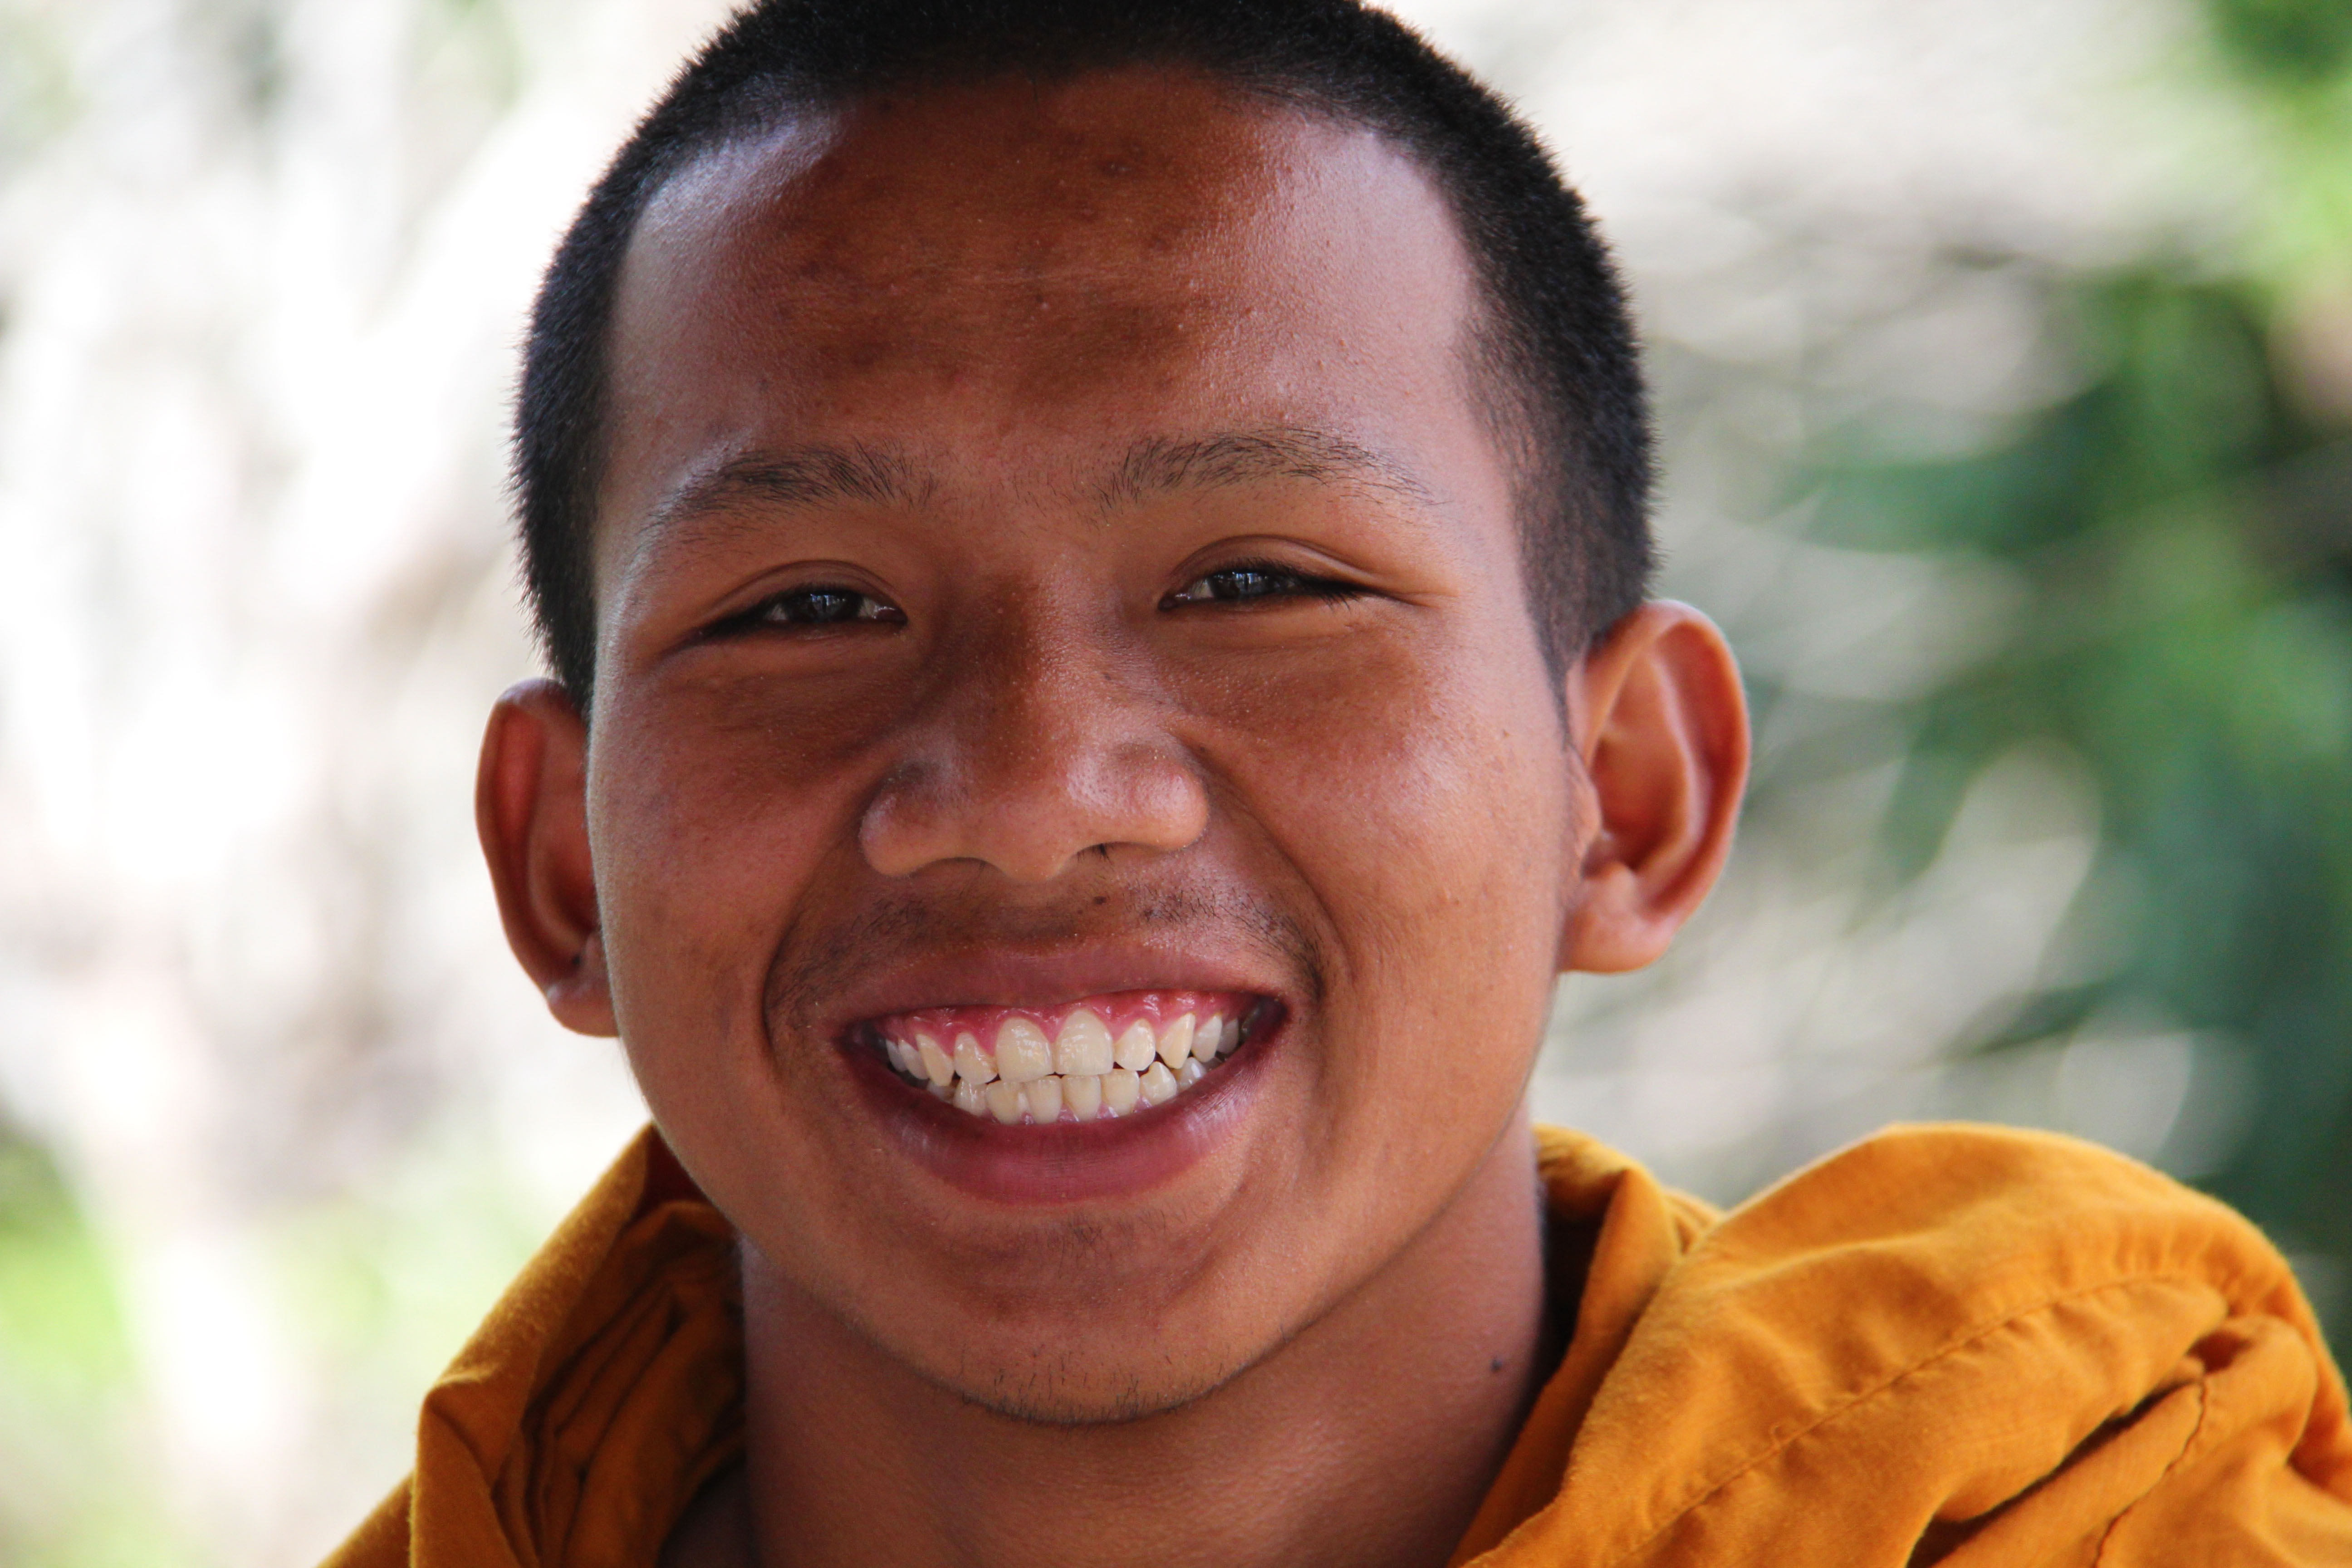
man, person, people, white, boy, male, guy, portrait, monk, buddhist, buddhism, religion, asia, ancient, child, tourism, facial expression, smiling, smile, thailand, senior citizen, close up, dental, laughing, face, religious, eating, nose, fun, meditation, temple, faith, infant, eye, head, skin, buddha, prayer, culture, worship, holy, heritage, organ, teeth, laughter, oriental, traditional, emotion, adult, wat, spirituality, belief, shaved, grandparent, lao, white teeth, portrait photography, healthy teeth